Bullan Weijden

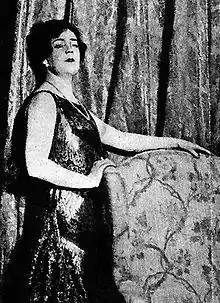
Weijden in 1926.

Bullan Weijden (1901–1969) was a Swedish stage and film actress. She was married to the composer Alvar Kraft.